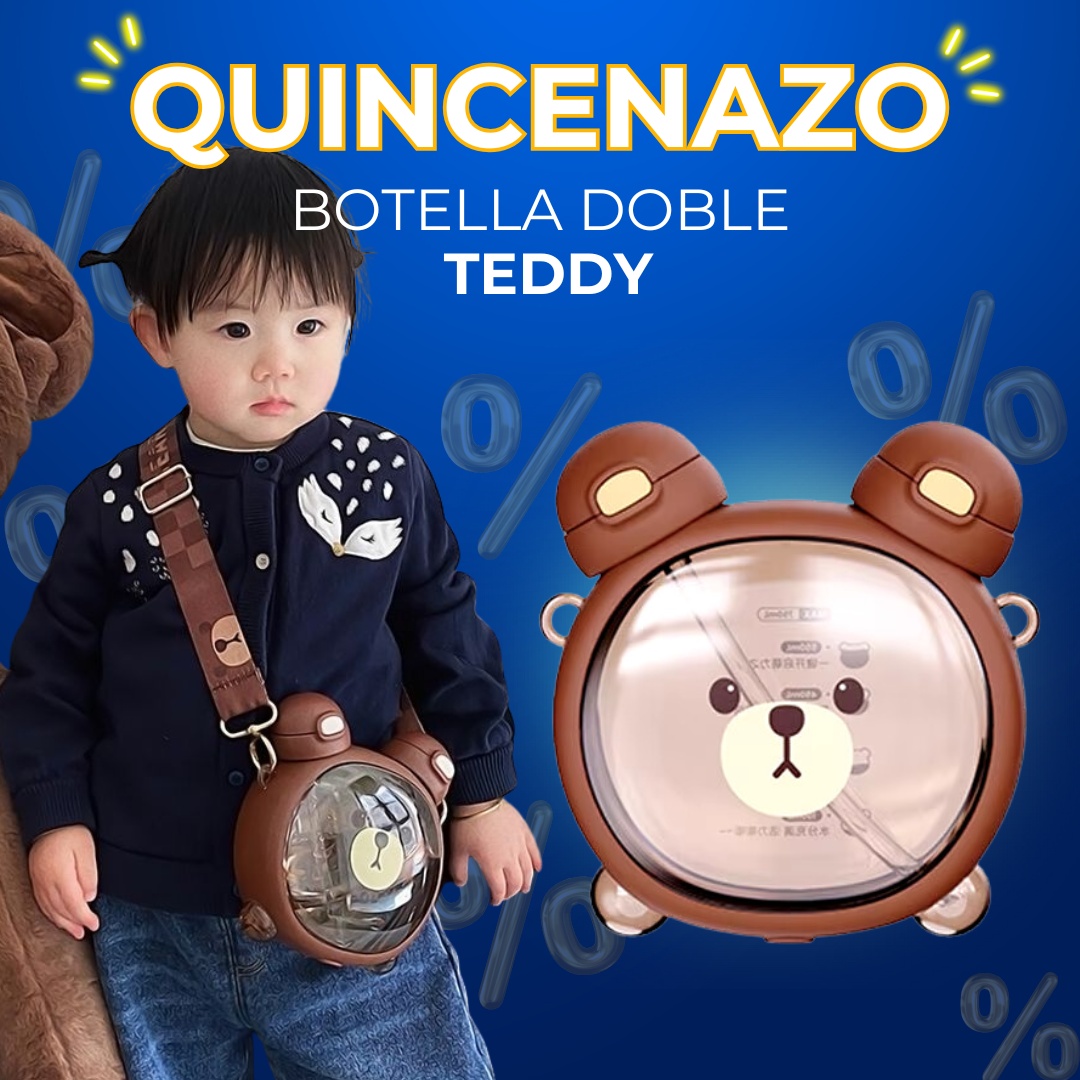
002 ¡QUINCENAZO! BOTELLA DE AGUA DOBLE TEDDY
Brand: lVeluna | Oficial
Category: Apparel & Accessories > Clothing Accessories > Baby & Toddler Clothing Accessories > Baby & Toddler Belts